Dmitri Ryzhov

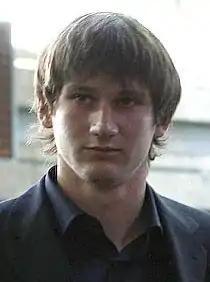
Dmitry Ryzhov in 2008

Dmitri Aleksandrovich Ryzhov (born 26 August 1989) is a Russian former football player.